John Ellis (physicist, born 1946)

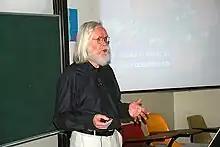
John Ellis at the Birzeit University in November 2008

Ellis is regularly invited to give public lectures on particle physics and related topics, in French, Spanish, Italian as well as English. While at CERN he often gives introductory talks to visitors, including students and teachers.